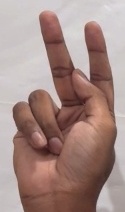
ASL sign: K